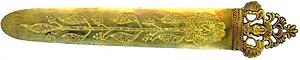
Epingle à cheveux dite ""Flèche de vertu"". Selon la tradition, porté dans la région de Kaisersesch dans la seconde moitié du XIXe siècle.